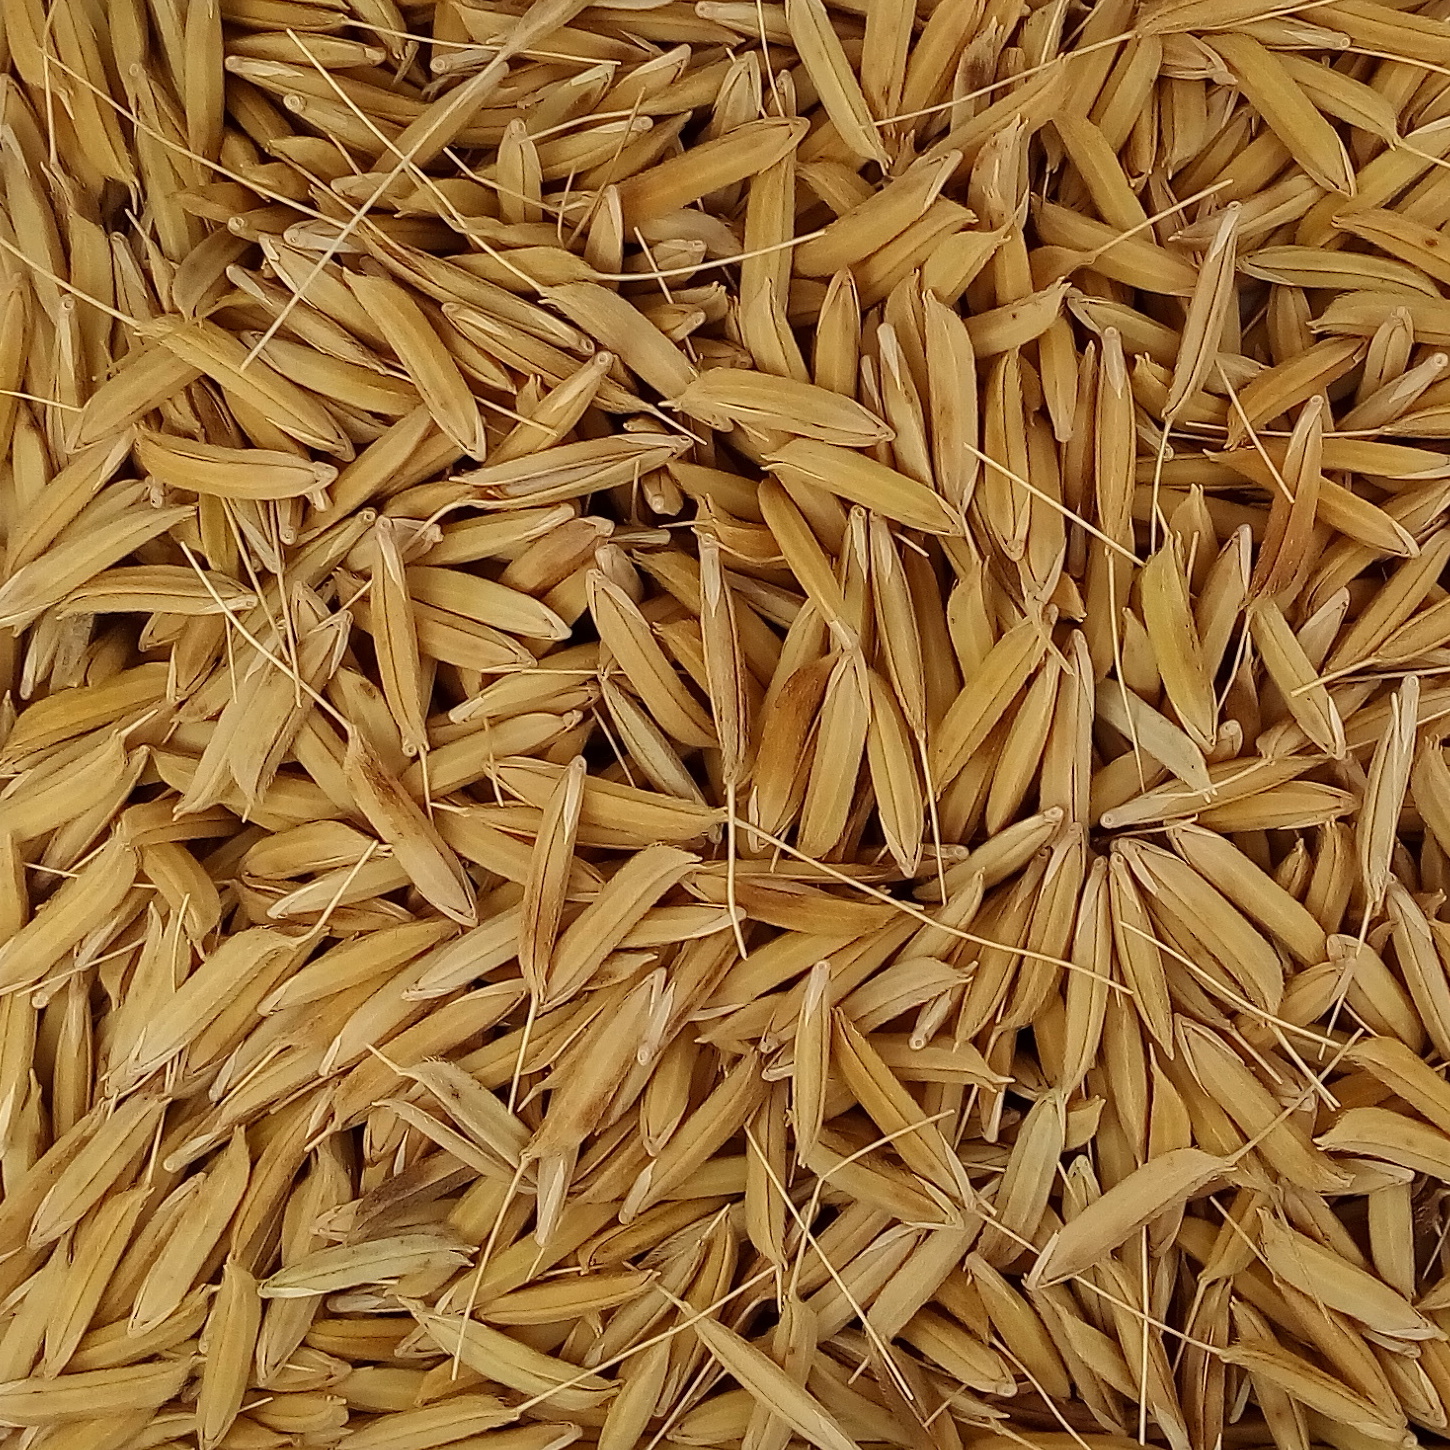
Rice seed variety: 1728